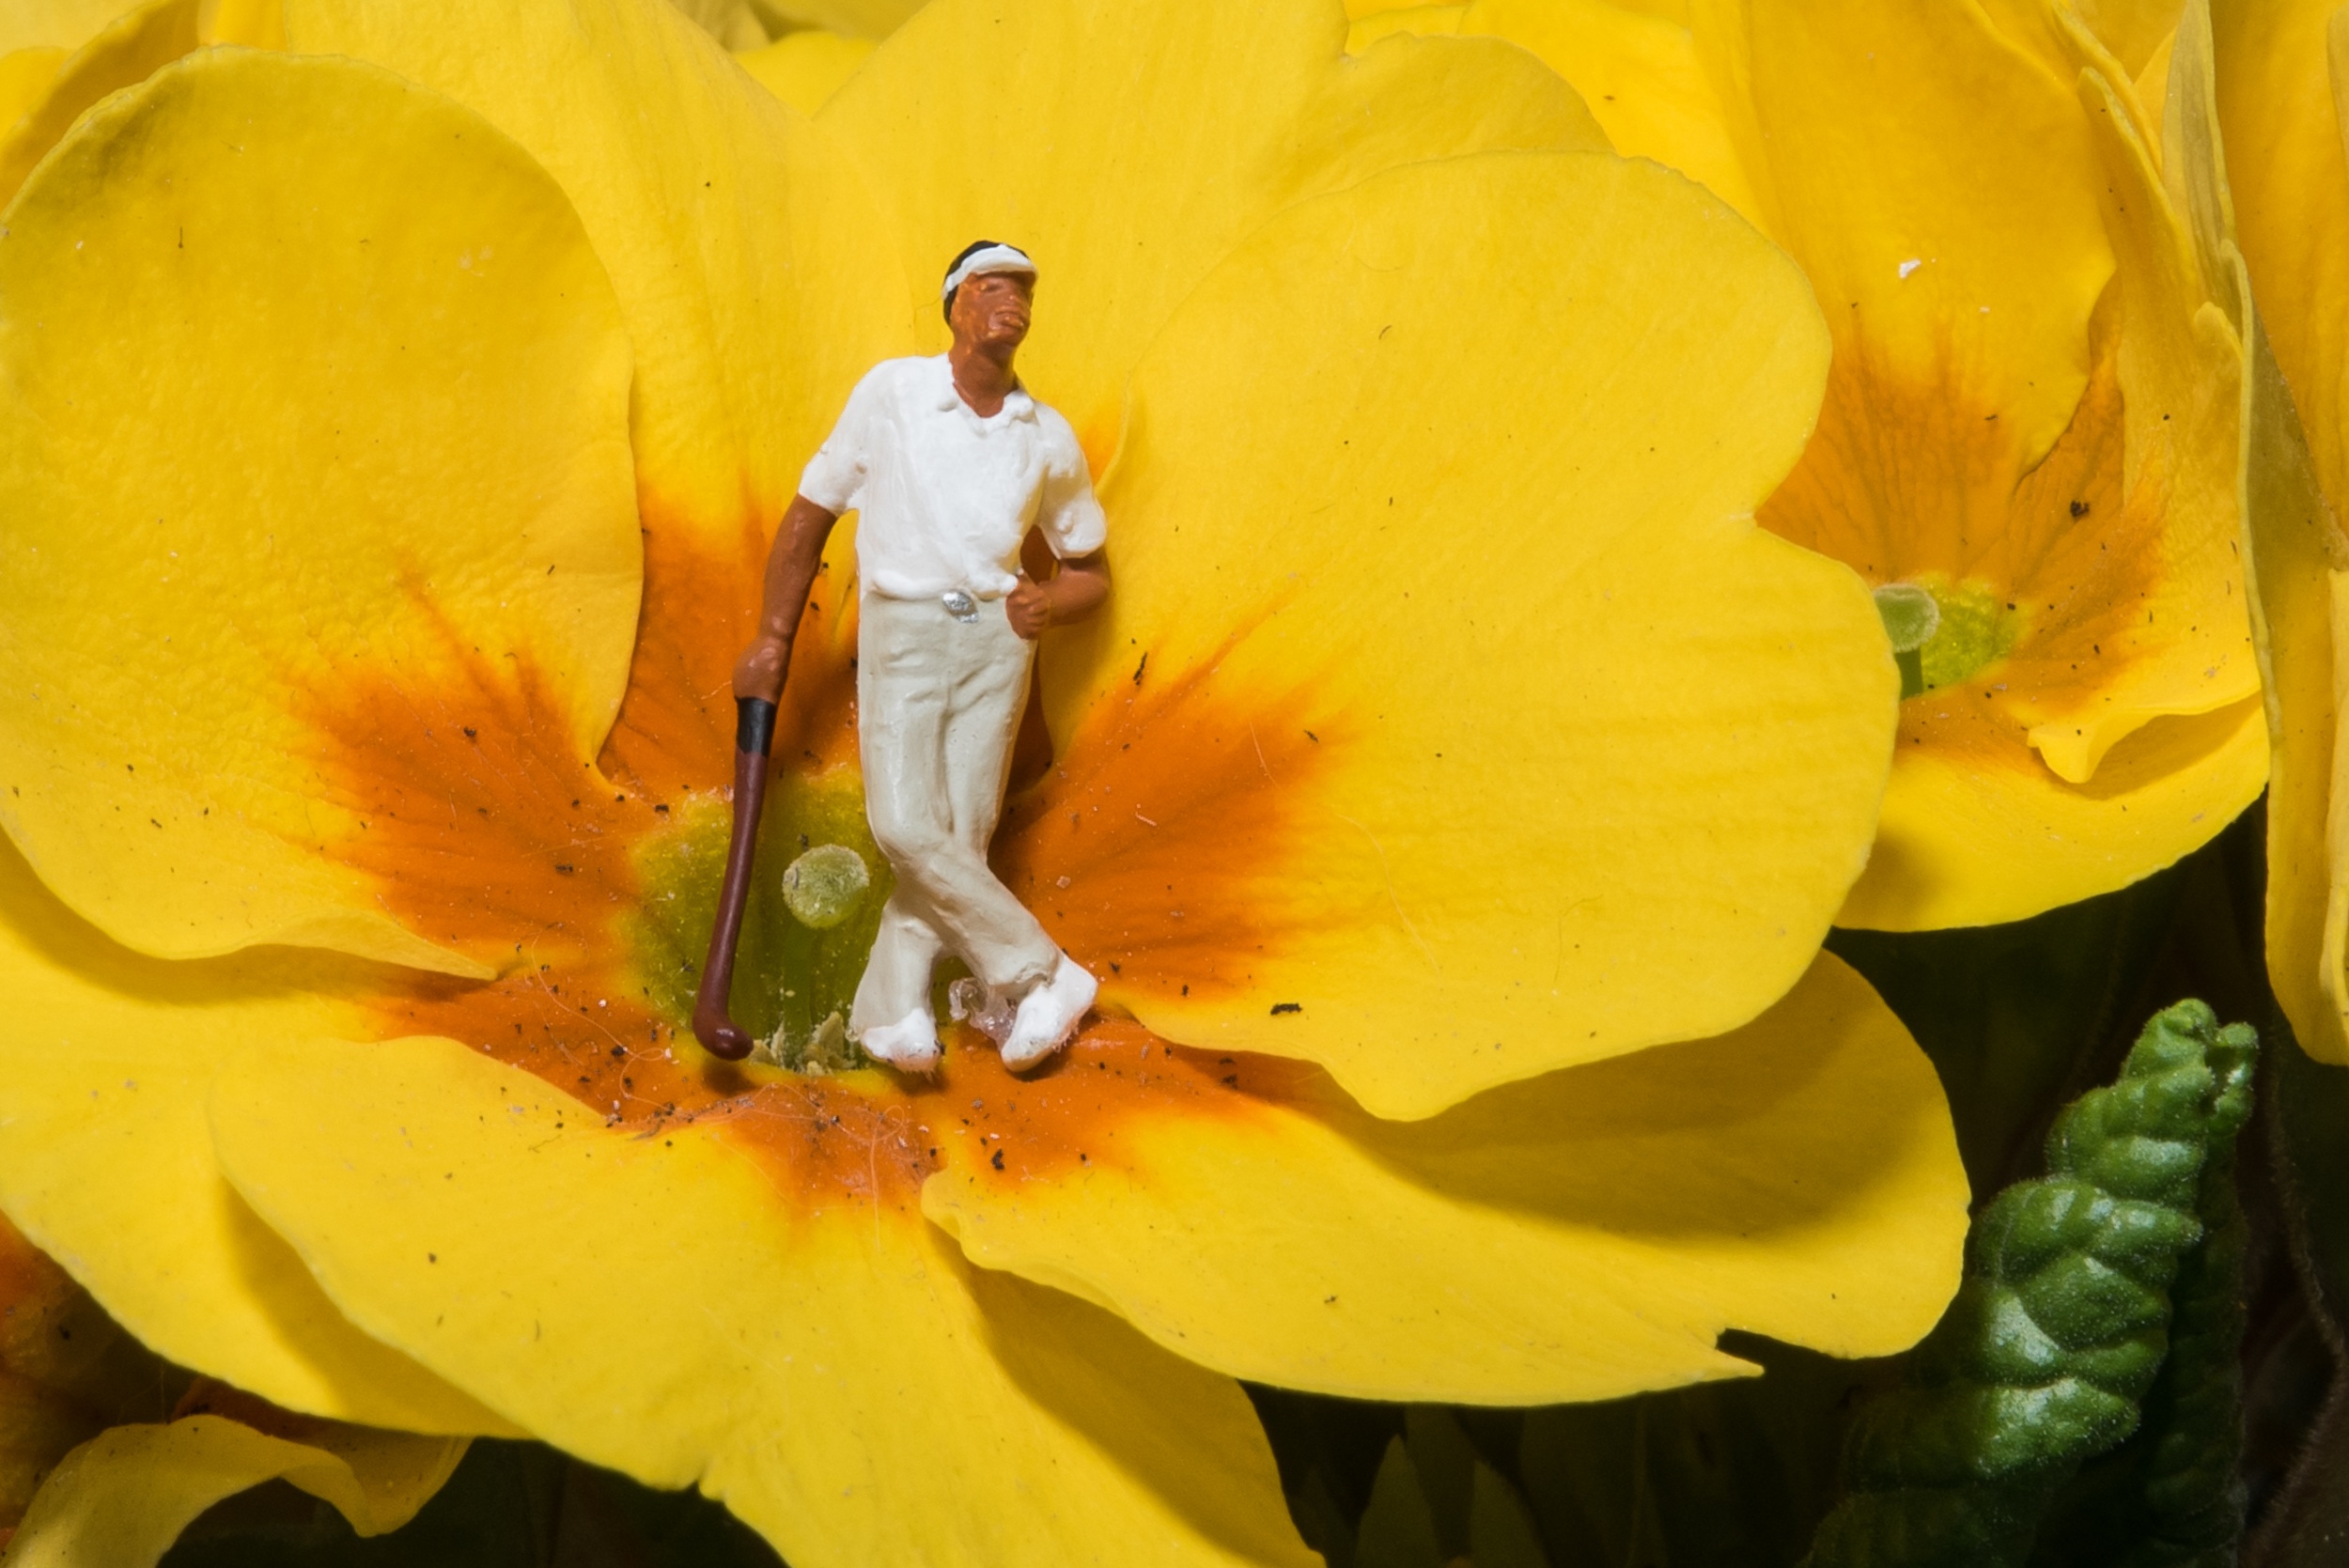
man, nature, blossom, plant, sport, photography, sunlight, leaf, wave, flower, petal, summer, pond, model, spring, macro, small, botany, yellow, close, flora, golf, wildflower, flowers, miniature, close up, wild flowers, sculpture, art, figure, asteraceae, figurine, mini, dwarf, mite, marguerite, wanderer, macro photography, green leaf, flowering plant, liliput, little man, model construction figure, leucanthemum, miniature world, land plant, colorful fantasy